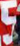
Number: 5